Shetland bus

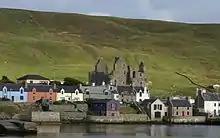

The lack of a slipway and other repair facilities meant that at first the boats had to be repaired at Malakoff's in Lerwick. Later, they moved the boats and crews to Scalloway, where William Moore & Son had a mechanical workshop and where "Prince Olav's Slipway" was built. Harald Angeltveit and Johan Haldorsen were the head mechanics and Severin Roald became leader of the carpenters. All ship repairs were done there but Lunna Voe was still used for preparing special operations.